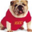
Label: dog